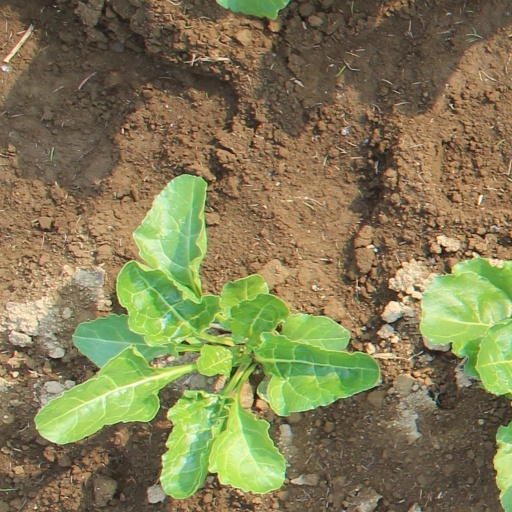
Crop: sugar beet